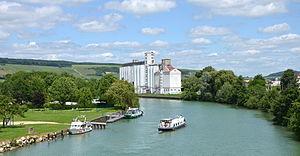
La Marne a Dormans, Marne, France
Dormans est une commune française, située dans le département de la Marne en région Grand Est.